1707 Hōei earthquake

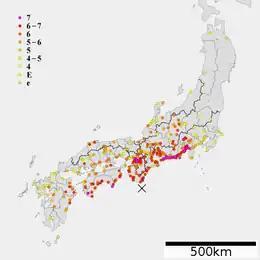
Hōei earthquake intensity map in JMA scale.

The struck south-central Japan at around 13:45 local time on 28 October. It was the largest earthquake in Japanese history until it was surpassed by the 2011 Tōhoku earthquake. It caused moderate-to-severe damage throughout southwestern Honshu, Shikoku and southeastern Kyūshū. The earthquake, and the resulting destructive tsunami, caused more than 5,000 casualties. This event ruptured all of the segments of the Nankai megathrust simultaneously, the only earthquake known to have done this, with an estimated magnitude of 8.6 or 8.7 . It possibly also triggered the last eruption of Mount Fuji 49 days later.